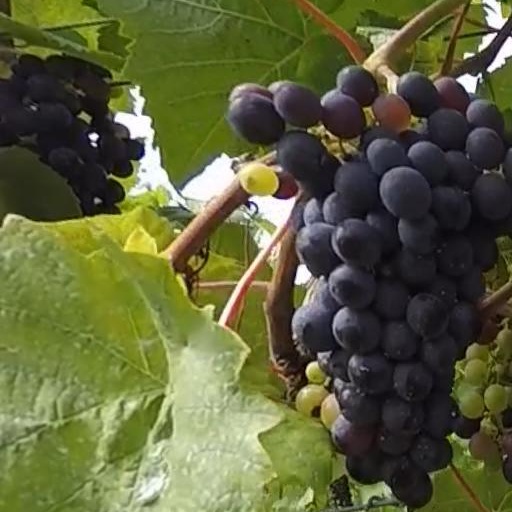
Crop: grape